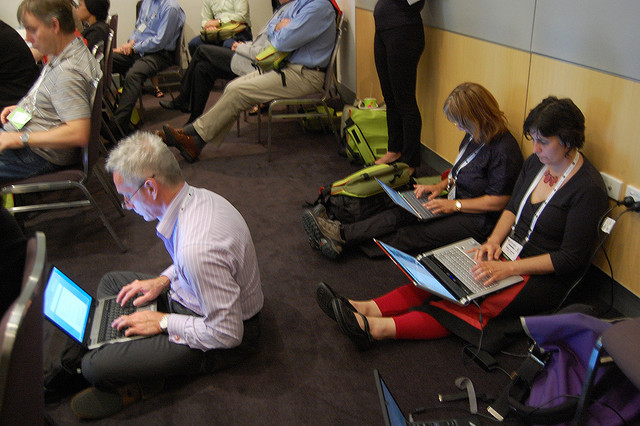
user: Given an image and a question. Answer the question in a short answer. Question: What are the people doing? Short Answer:
assistant: type